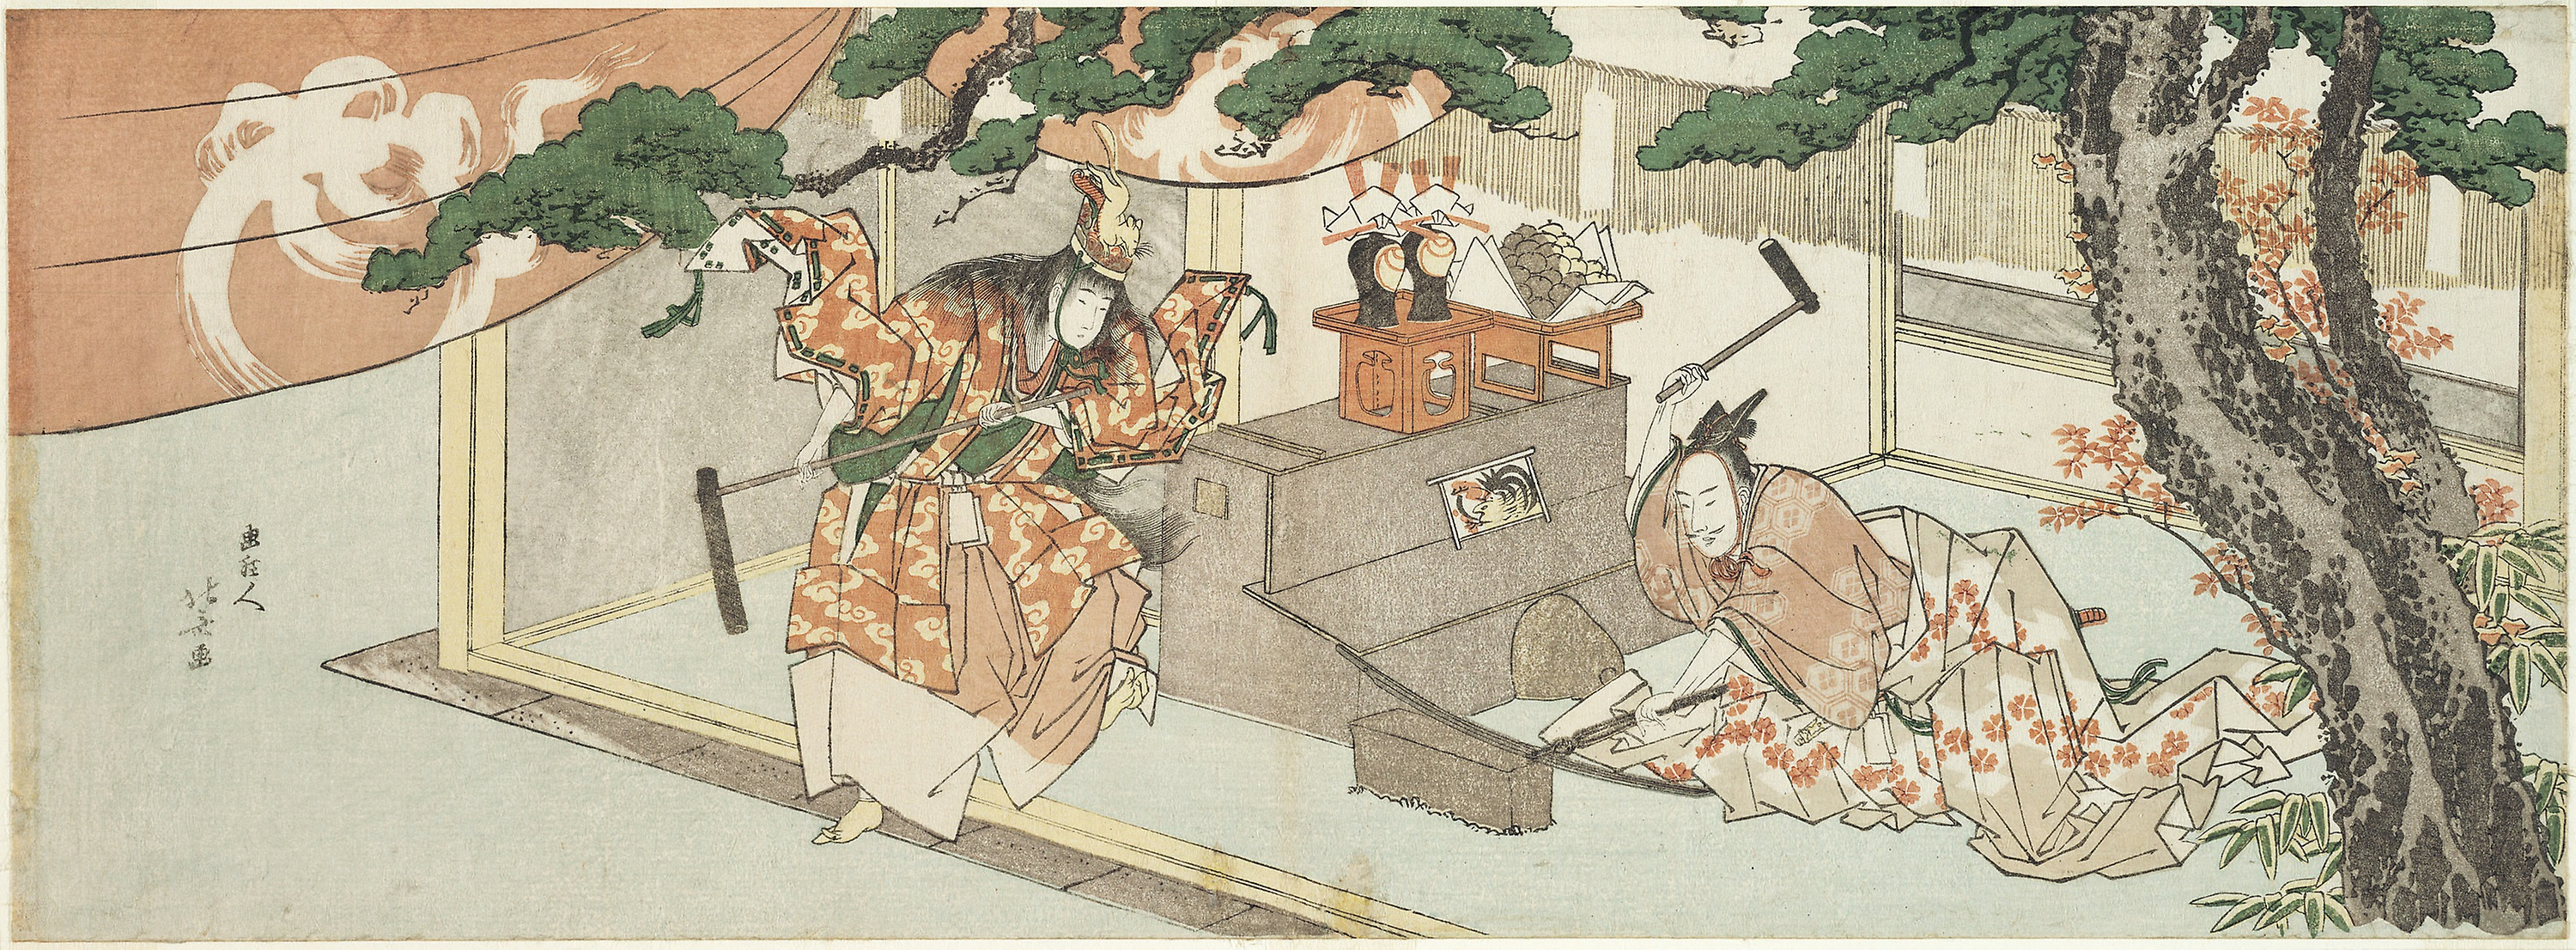
tree, illustration, art